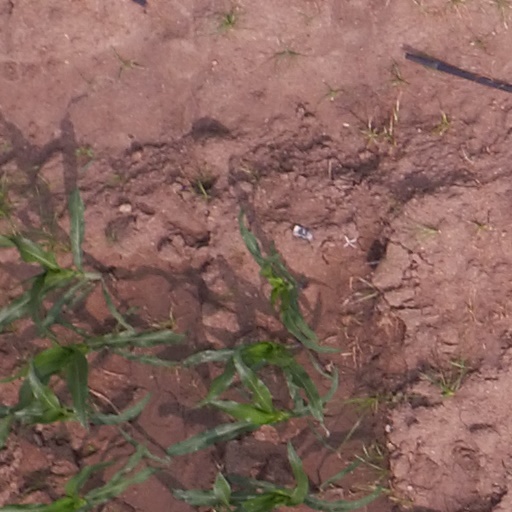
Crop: maize; corn